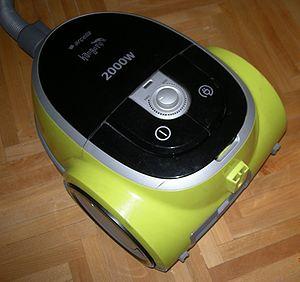
Arçelik est un fabricant d’appareils électroménagers et de téléviseurs, d’origine turque. Parmi ces appareils, on retrouve du gros électroménager, des appareils électroniques et du petit électroménager.